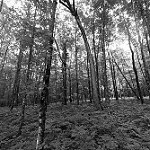
Label: B & W